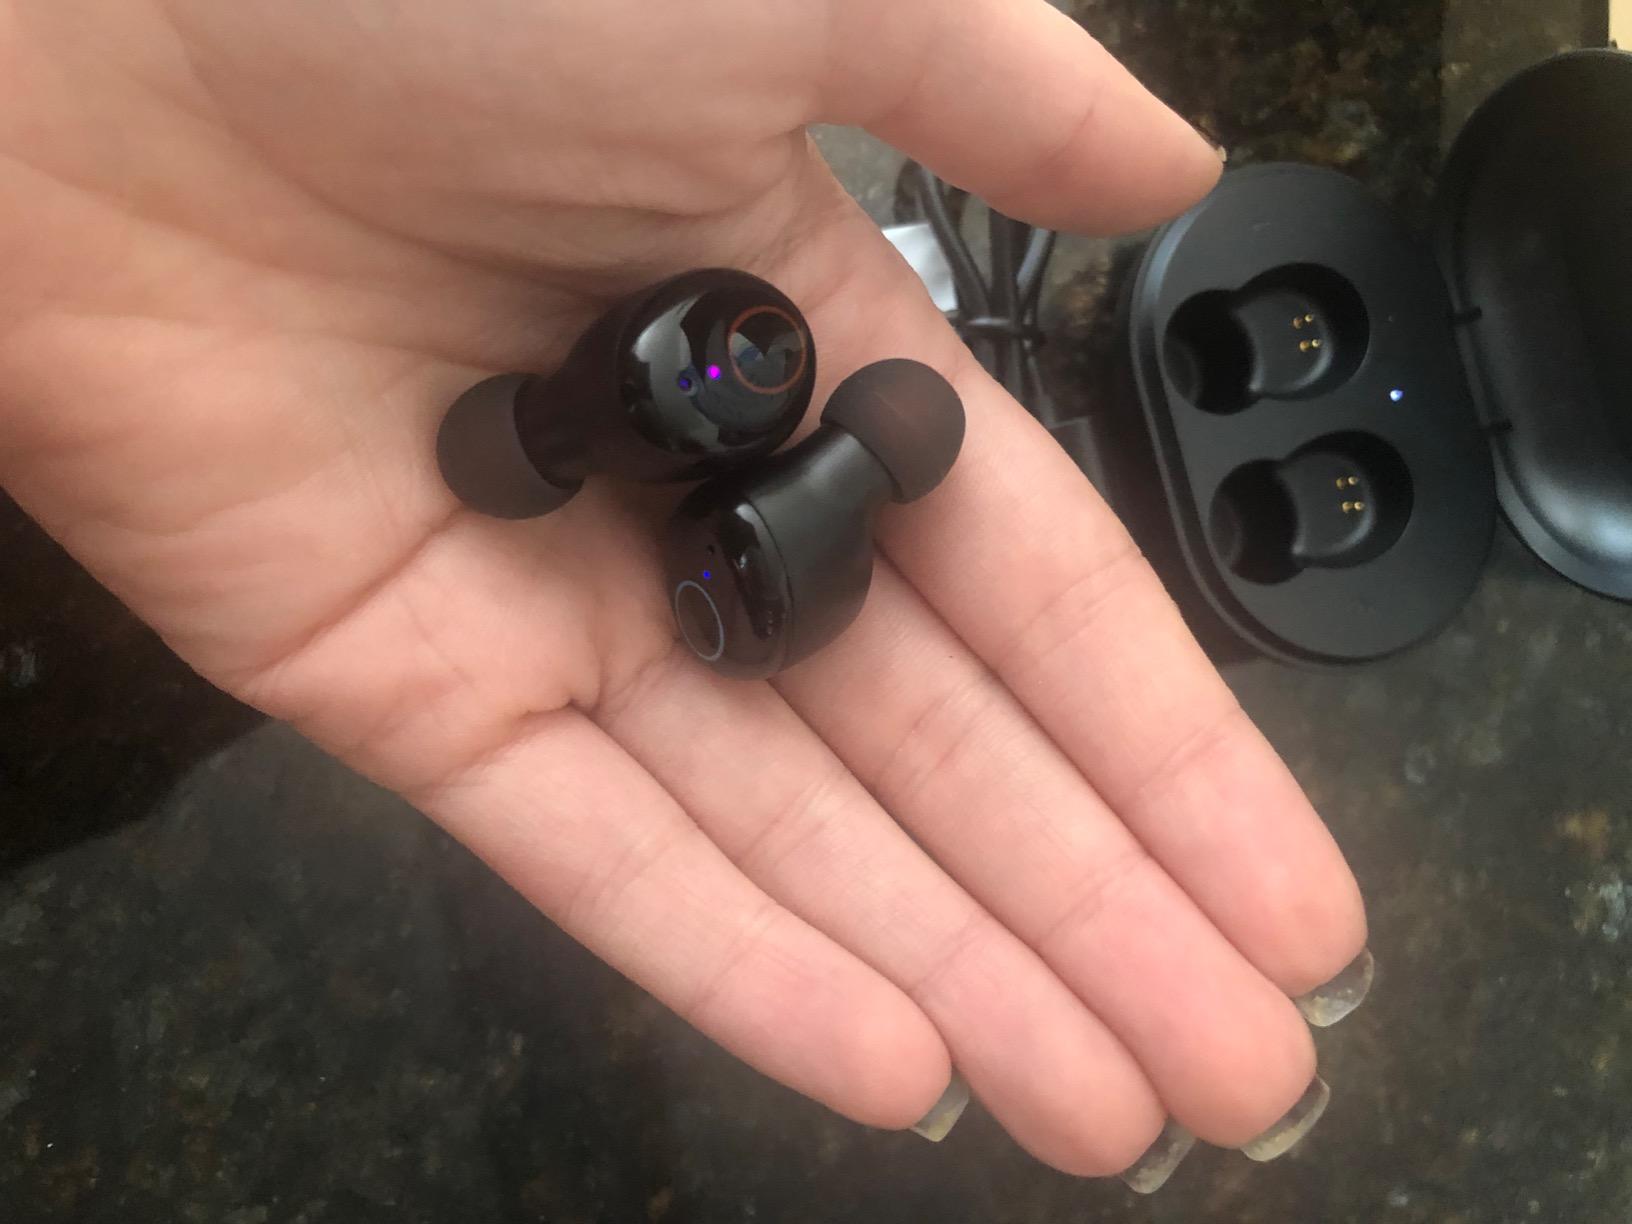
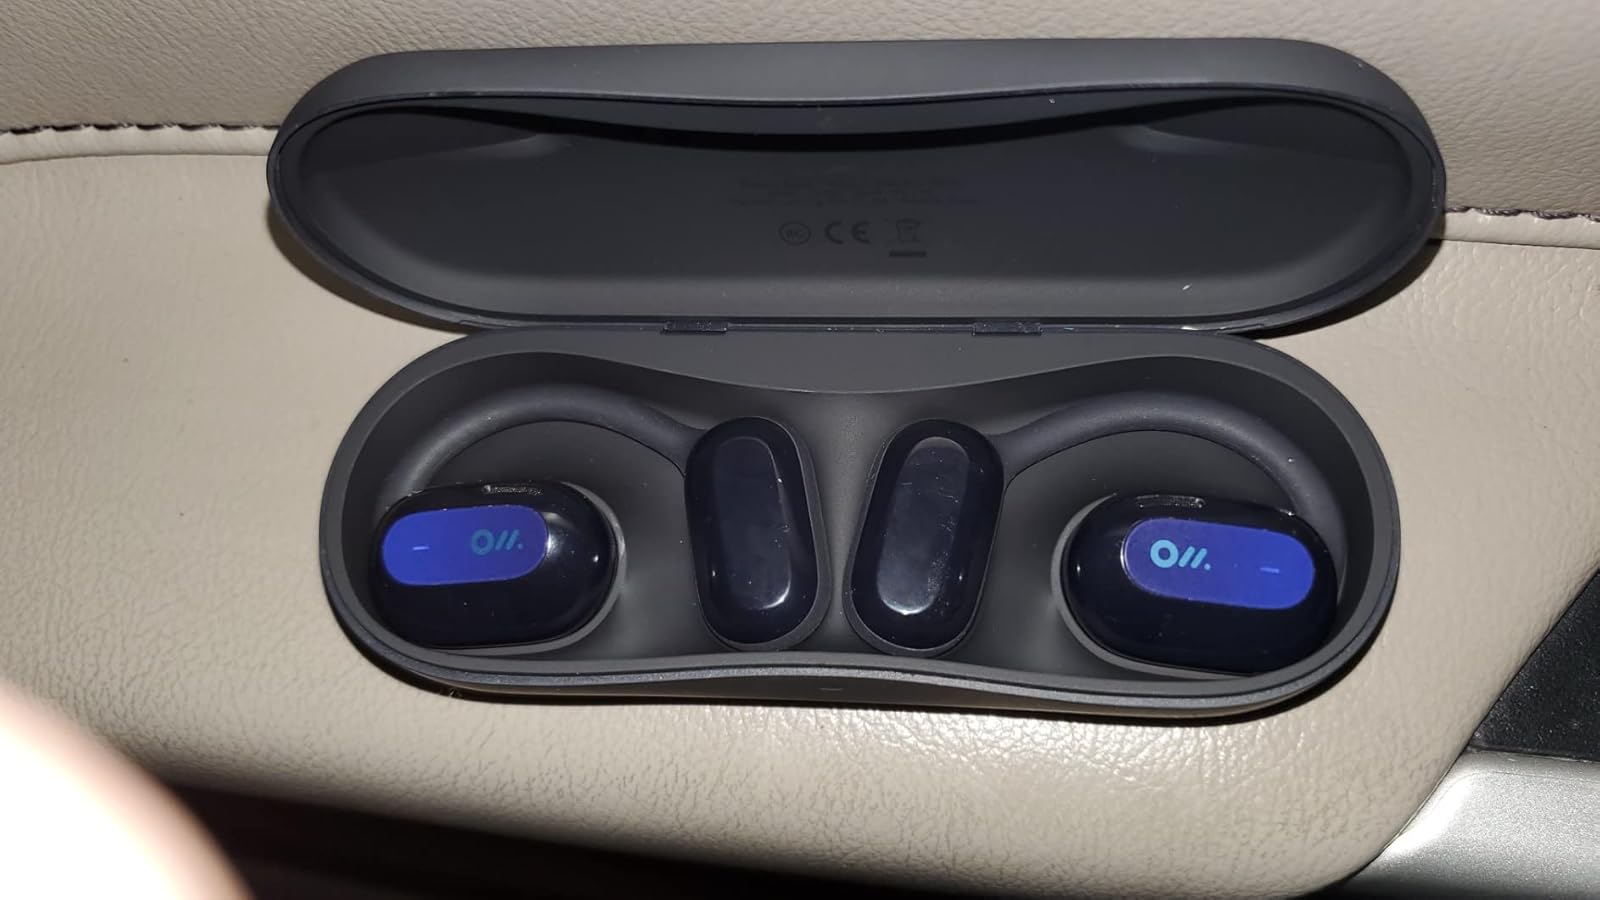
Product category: earbuds
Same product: no